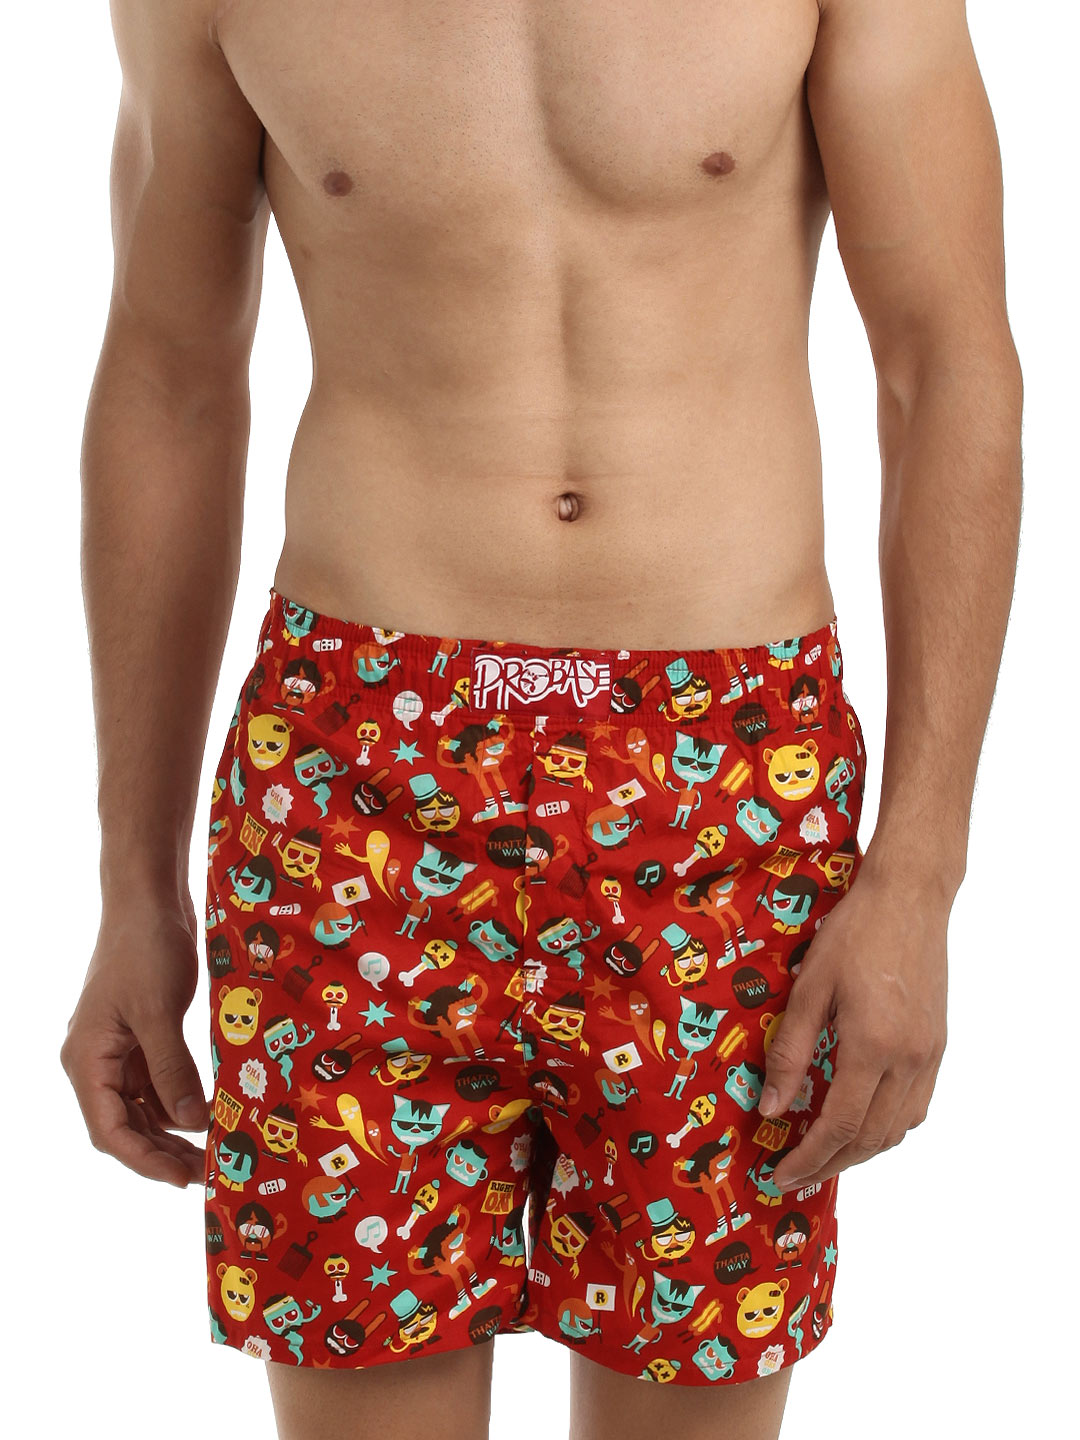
Probase Red Printed Boxers
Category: Apparel / Innerwear / Boxers
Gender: Men
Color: Red
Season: Summer 2016
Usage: Casual